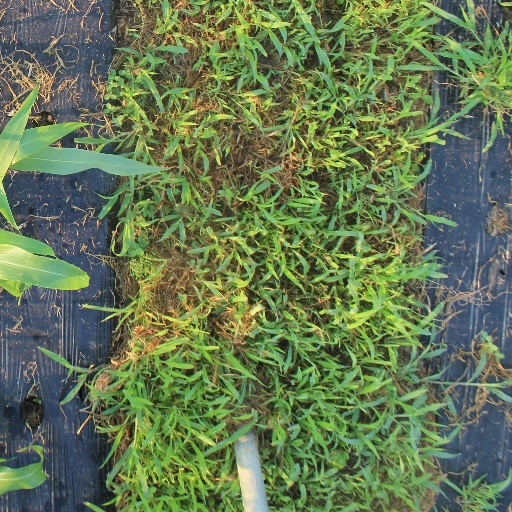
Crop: sorghum